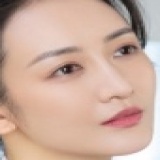
diễn viên Vương Âu